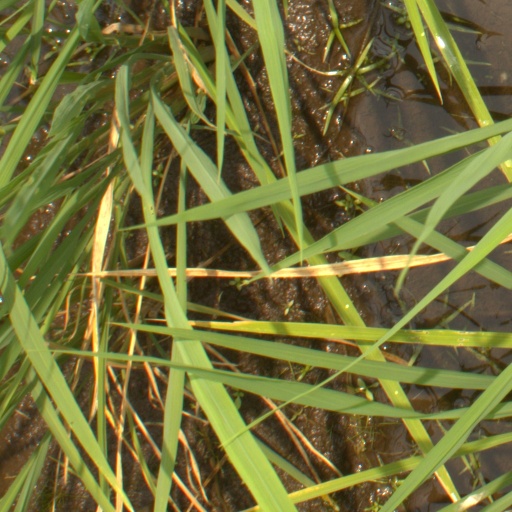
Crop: rice